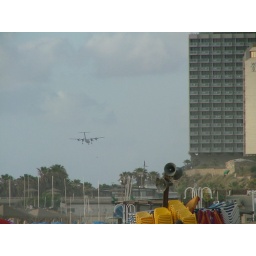
Flying over the plastic chairs